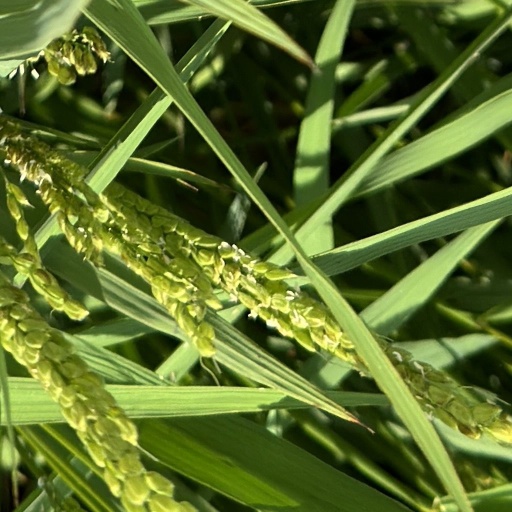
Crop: rice